Answer in natural language. Which object is closer to the camera taking this photo, Doorway (highlighted by a red box) or Doorway (highlighted by a blue box)? Choose between the following options: Doorway (highlighted by a blue box) or Doorway (highlighted by a red box)
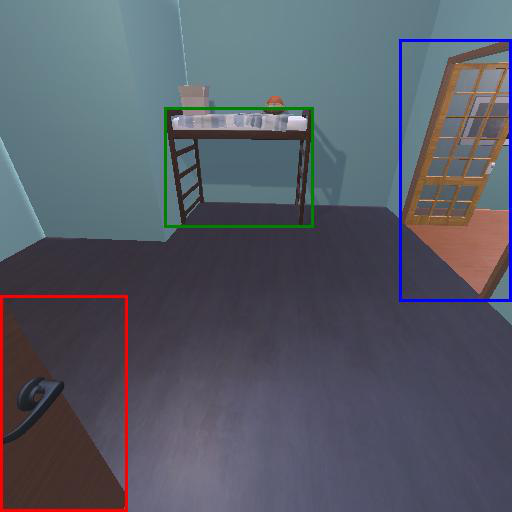
<answer>Doorway (highlighted by a red box)</answer>